First Amendment to the United States Constitution

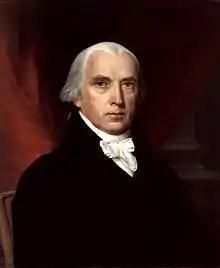
James Madison, drafter of the Bill of Rights

The right to petition for redress of grievances was a principle included in the 1215 Magna Carta, as well as the 1689 English Bill of Rights. In 1776, the second year of the American Revolutionary War, the Virginia colonial legislature passed a Declaration of Rights that included the sentence "The freedom of the press is one of the greatest bulwarks of liberty, and can never be restrained but by despotic Governments." Eight of the other twelve states made similar pledges. However, these declarations were generally considered "mere admonitions to state legislatures", rather than enforceable provisions.